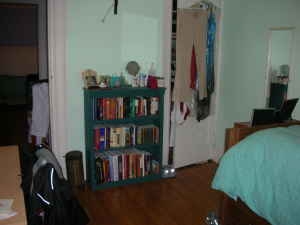
Room type: bedroom